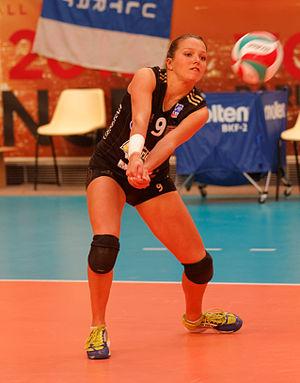
Le volley-ball, ou volleyball, est un sport collectif mettant en jeu deux équipes de 6 joueurs séparés par un filet, qui s'affrontent avec un ballon sur un terrain rectangulaire de 18 mètres de long sur 9 mètres de large. Avec 269 millions de pratiquants en 2007, il s'agit d'un des sports les plus pratiqués dans le monde.